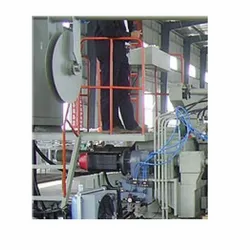
Label: Welding_Machines_and_Tools